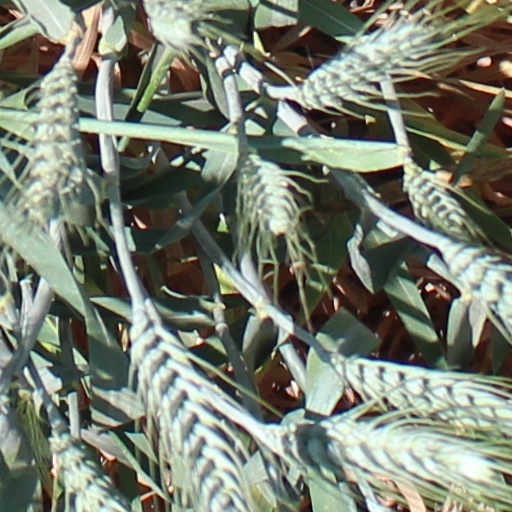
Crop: wheat